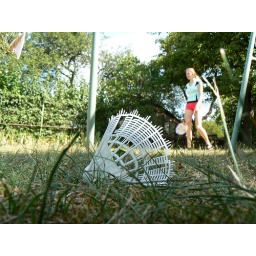
Badminton ball in grass